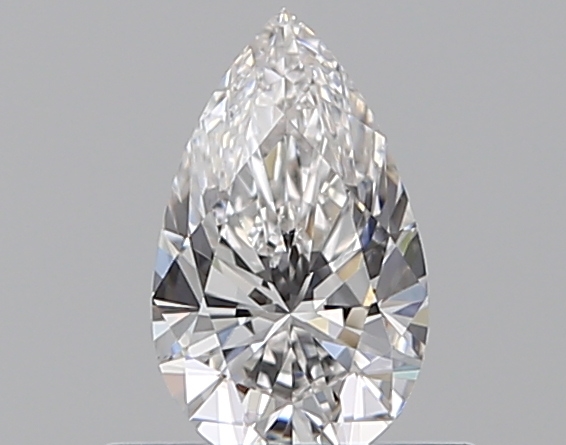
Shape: pear
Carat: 0.51
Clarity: VVS2
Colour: F
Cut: EX
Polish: VG
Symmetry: VG
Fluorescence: N
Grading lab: GIA
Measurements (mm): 7.33 x 4.39 x 2.75